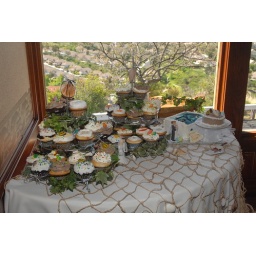
Dessert table in front of window